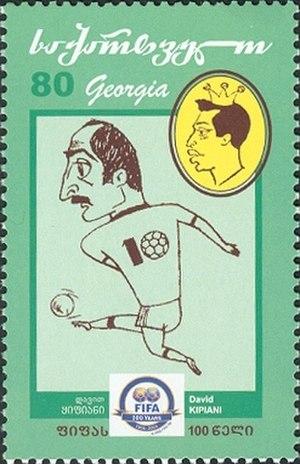
David Davidovitch Kipiani, né le 18 novembre 1951 à Tbilissi et mort le 17 septembre 2001, était un footballeur soviétique et entraîneur géorgien.